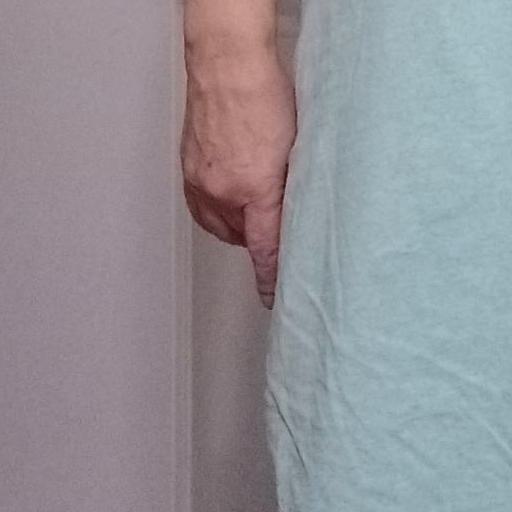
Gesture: no_gesture